Cholo Paltai

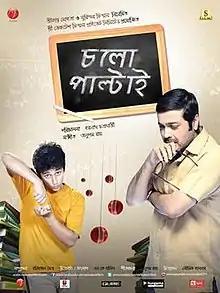
Theatrical release poster

Cholo Paltai is a 2011 Indian Bengali-language social problem sports drama film co-written and directed by Haranath Chakraborty. Produced by Shrikant Mohta and Mahendra Soni under the banner of Shree Venkatesh Films, it stars Prosenjit Chatterjee and Aryann Bhowmik in the lead roles, playing the roles of father and son respectively. It is based on the lives and desires of the present generation children. "Cholo Paltai" released on 4 March 2011. The film is a remake of 2010 Marathi film "Shikshanachya Aaicha Gho".